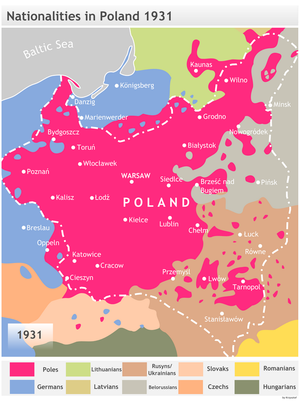
L’expulsion des Allemands d'Europe de l'Est est le transfert des populations allemandes vers l'Allemagne et l'Autriche actuelles. Ce mouvement de population commença au début de la Seconde Guerre mondiale dans le cadre du pacte germano-soviétique, mais s'amplifia surtout à sa fin. Les déplacements de populations à la fin de la guerre se répartissent en trois vagues qui se sont partiellement chevauchées. La première correspond à la fuite spontanée ou à l'évacuation plus ou moins organisée des populations effrayées par l'avancée de l'Armée rouge de la mi-1944 au début 1945. La seconde phase correspond à des expulsions locales, immédiatement après la défaite de la Wehrmacht. Des expulsions plus systématiques ont eu lieu après les accords de Potsdam signés le 2 août 1945 par Joseph Staline, Clement Attlee et Harry S. Truman pour éviter toute revendication territoriale future de l'Allemagne sur ses voisins orientaux.